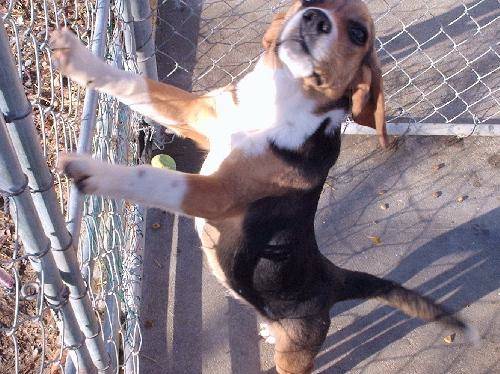
Label: dog